Retrograde autologous priming

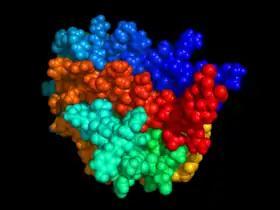
Erythropoietin

There is a type of glycoprotein growth factor - erythropoietin that can be used to mitigate the hemodilution by increasing the total number of red blood cells. Compared with erythropoietin, RAP is more rapid and inexpensive. Because RAP aims to directly influence the CPB prime volume instead of red cell masses, but for patients who have extremely low red cell masses, like anaemic patients and some particular groups, such as women and elderly, they would have greatly decreased hematocrit values and need a larger amount of blood transfusions. As a consequence, these patients are thought to be more suitable to use erythropoietin rather than RAP.